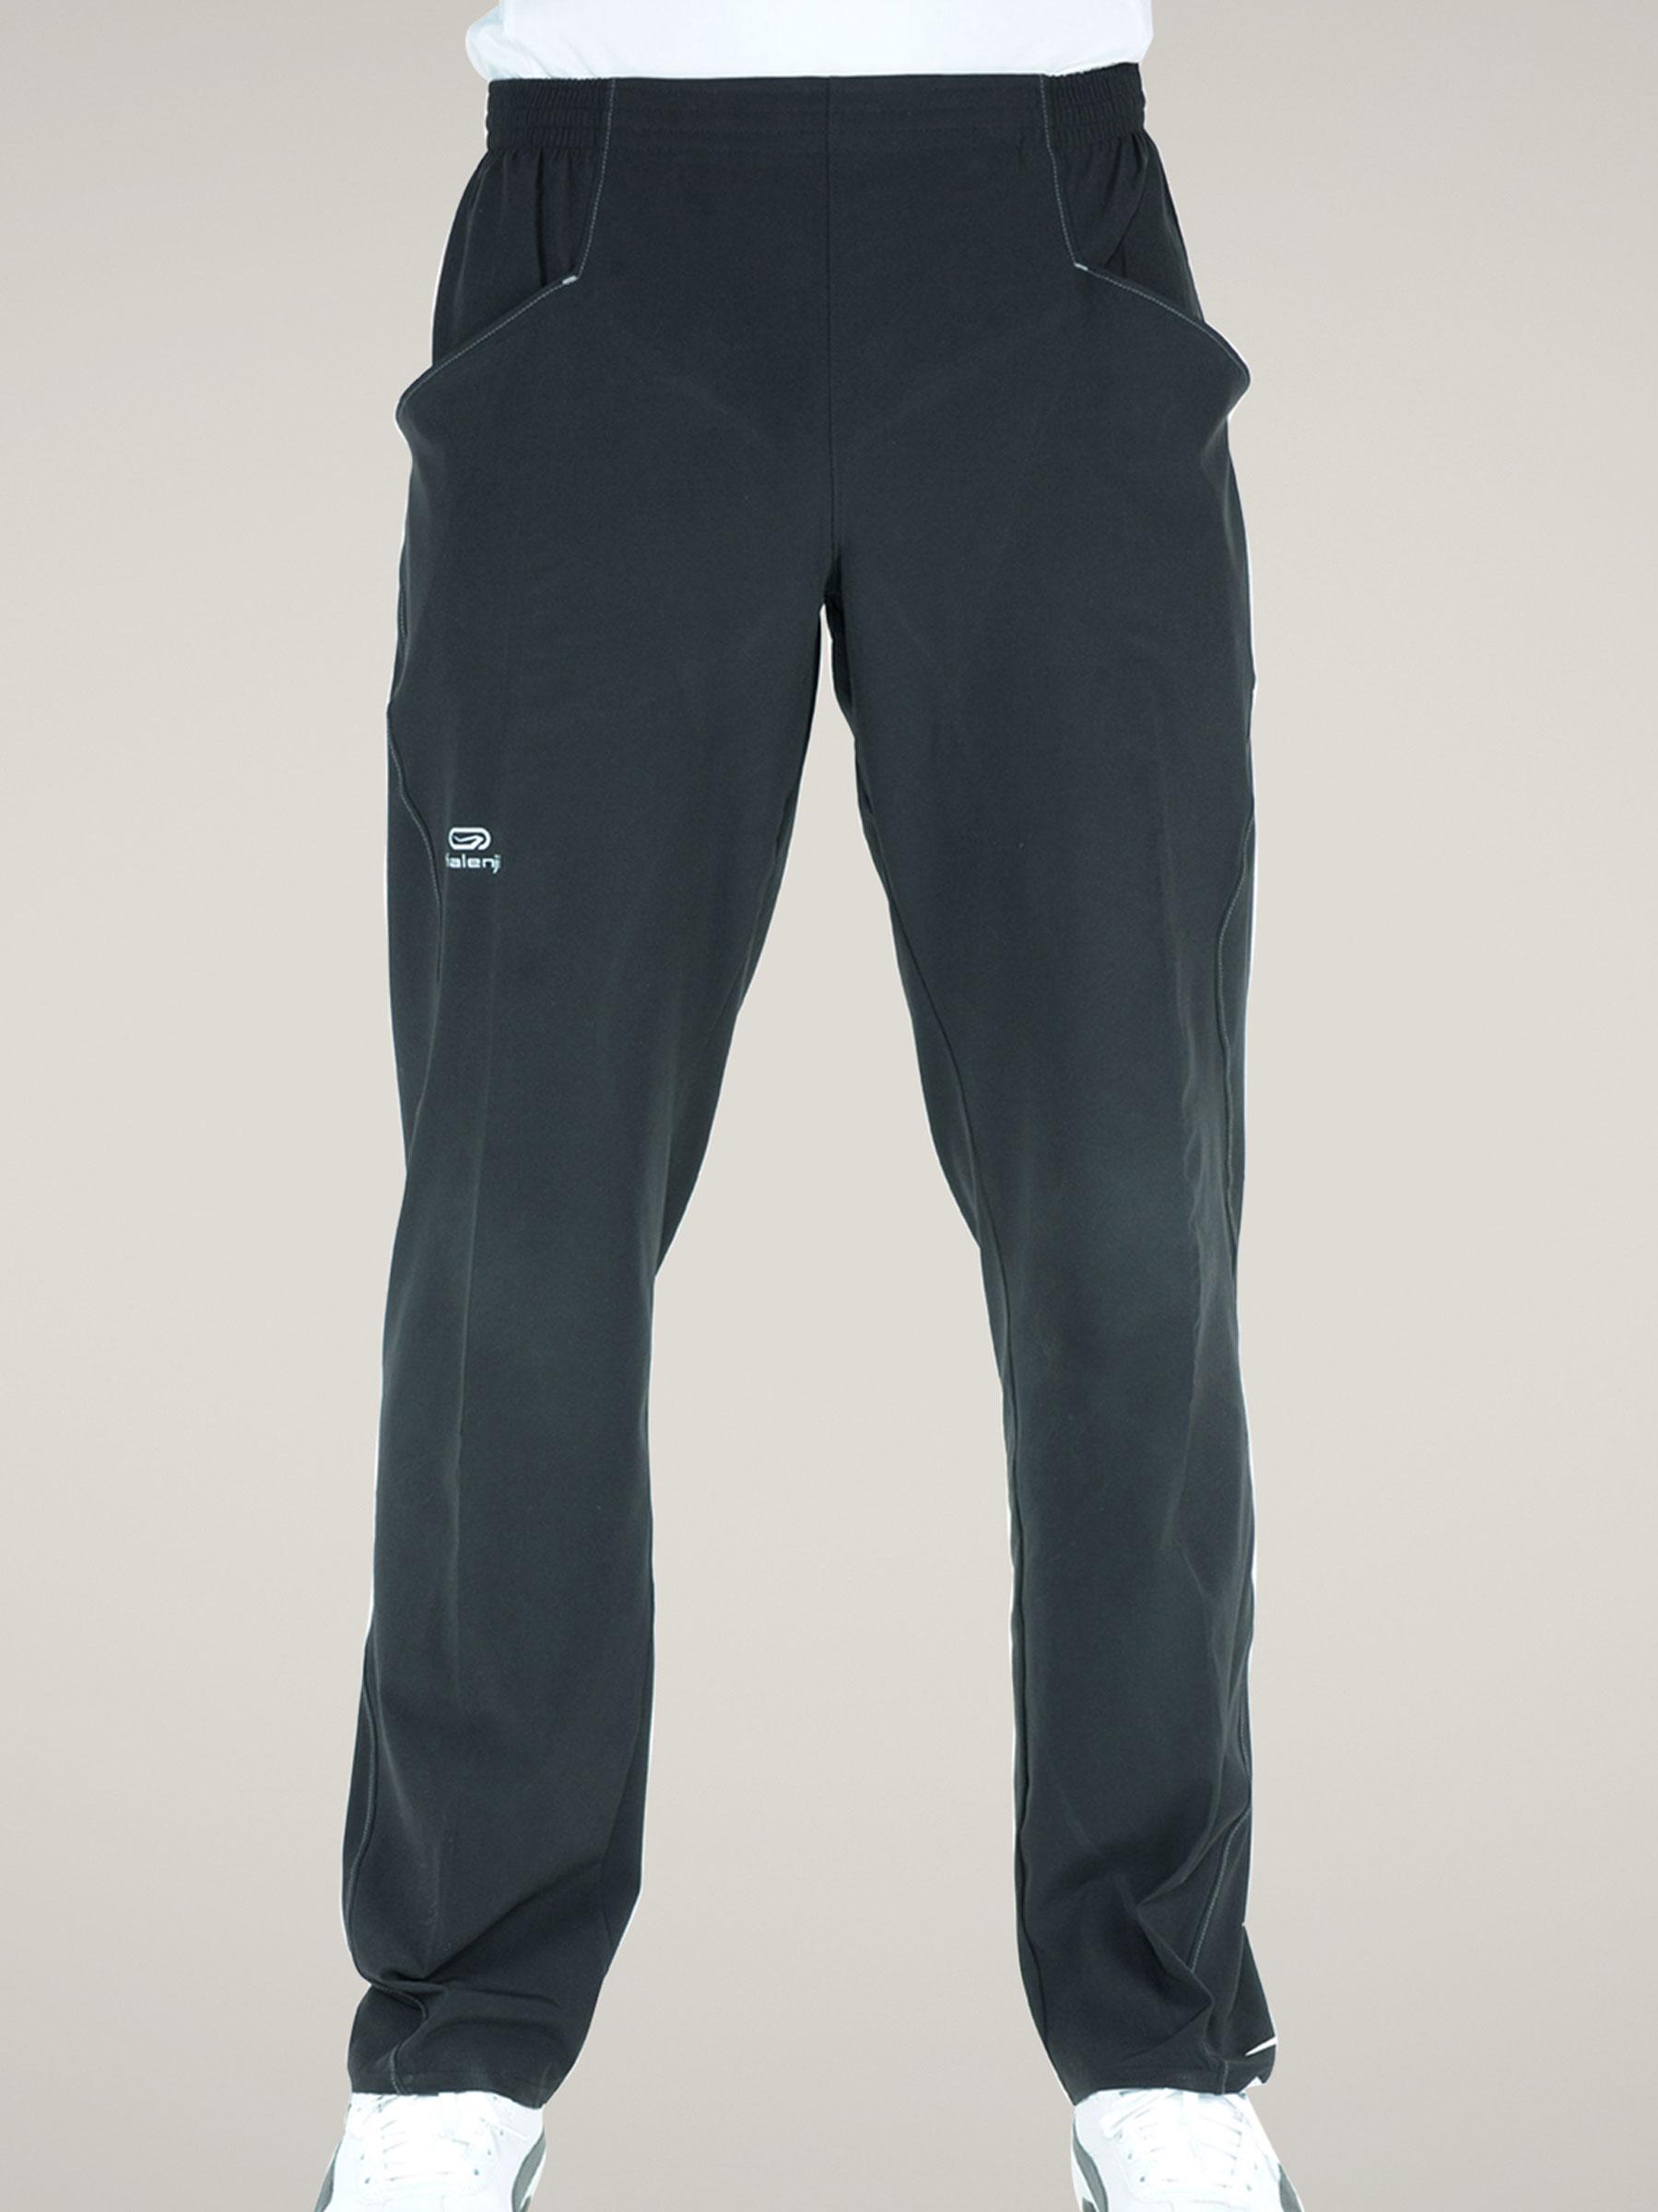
Kalenji Mens Essential Training Track Pants
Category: Apparel / Bottomwear / Track Pants
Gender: Men
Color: Black
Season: Fall 2010
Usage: Sports